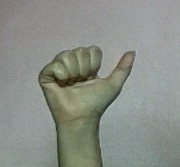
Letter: dhad